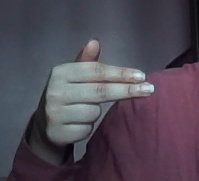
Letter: ghain